Space Sweepers

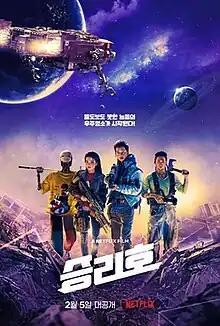
Official release poster

Space Sweepers is a 2021 South Korean space western film directed by Jo Sung-hee, starring Song Joong-ki, Kim Tae-ri, Jin Seon-kyu and Yoo Hae-jin. Regarded as the first Korean film space blockbuster, it was released directly on Netflix worldwide on February 5, 2021.